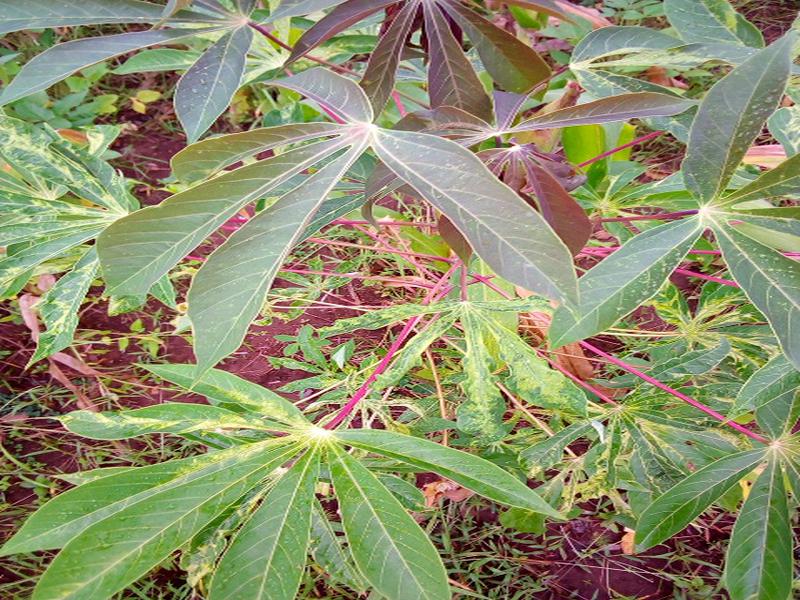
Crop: cassava
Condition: healthy